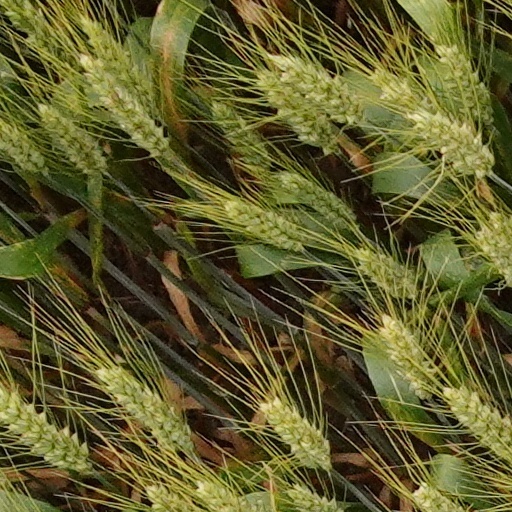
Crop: wheat